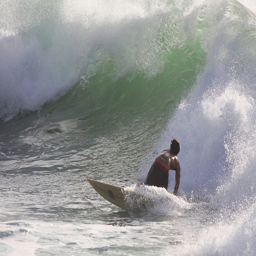
A man riding a surfboard coming off a wave
A surfer managing a large incoming wave with lots of whitewater
a person riding a surf board on a body of water
A man is surfing on his board in the ocean.
A surfer is waiting for the next big wave.